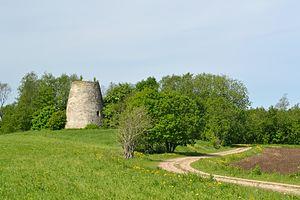
La commune d'Haljala est une municipalité rurale estonienne située dans le Virumaa occidental. Elle a 2 502 habitants.